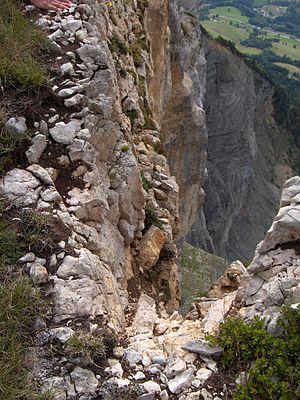
La falaise du Granier vue d'en haut. Photo prise en juillet 2005 par l'utilisateur de la wikipédia francophone 3Samz.
Le mont Granier est un sommet situé dans les Alpes françaises, entre la commune de Chapareillan et celle d'Entremont-le-Vieux, limitant au nord-est le massif de la Chartreuse. Il domine la vallée du Grésivaudan et la combe de Savoie de sa face est d'une part, et la cluse de Chambéry de sa face nord d'autre part.